Demon Knight

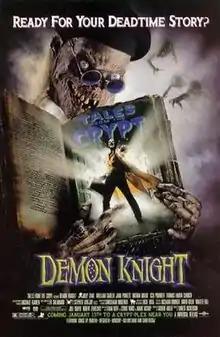
Theatrical release poster

Tales from the Crypt Presents: Demon Knight is a 1995 American black horror comedy film directed by Ernest Dickerson from a screenplay by Mark Bishop, Ethan Reiff and Cyrus Voris. It stars Billy Zane, William Sadler, Jada Pinkett, Brenda Bakke, C. C. H. Pounder, Dick Miller, and Thomas Haden Church.